Koger Center for the Arts

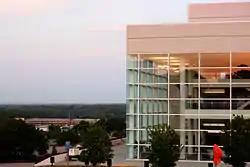
The Koger Center for the Arts

The Koger Center for the Arts is an arts center located in Columbia, South Carolina, on the University of South Carolina campus, adjacent to the School of Music. It was built in 1988, and has 2,256 saleable seats. The center is the home of the Columbia City Ballet, and the South Carolina Philharmonic, and host the School of Music's large ensemble concerts. It is also used for other functions such as The State of the State Address, The South Carolina Body Building Championships, The South Carolina Science Fair, Freshman Orientation, The Conductor's Institute, The Columbia Classical Ballet, and the dance concerts for the Columbia City Ballet, Southern Strutt's year-end concert and the university's doctoral hooding ceremonies.